Tsvetana Pironkova

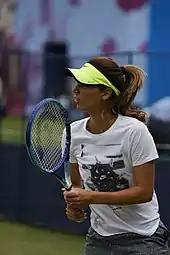
Pironkova prefers her backhand side for groundstrokes

At Roland Garros, the 102nd ranked Pironkova upset 16th seed Sara Errani in the first round and 19th seed Sloane Stephens in the third round, both in straight sets. In the fourth round against world No. 2, Agnieszka Radwańska, after Pironkova was a set and three games down, the match was cancelled due to rain and resumed after two days. The Bulgarian took advantage of the situation, dominating the rest of the match after the pause by winning 12 out of 15 games, thus eventually reaching the quarterfinals and becoming the first Bulgarian since Sesil Karatantcheva in 2005 to reach this stage of the tournament. Pironkova's run at Roland Garros ended with a loss to Samantha Stosur.